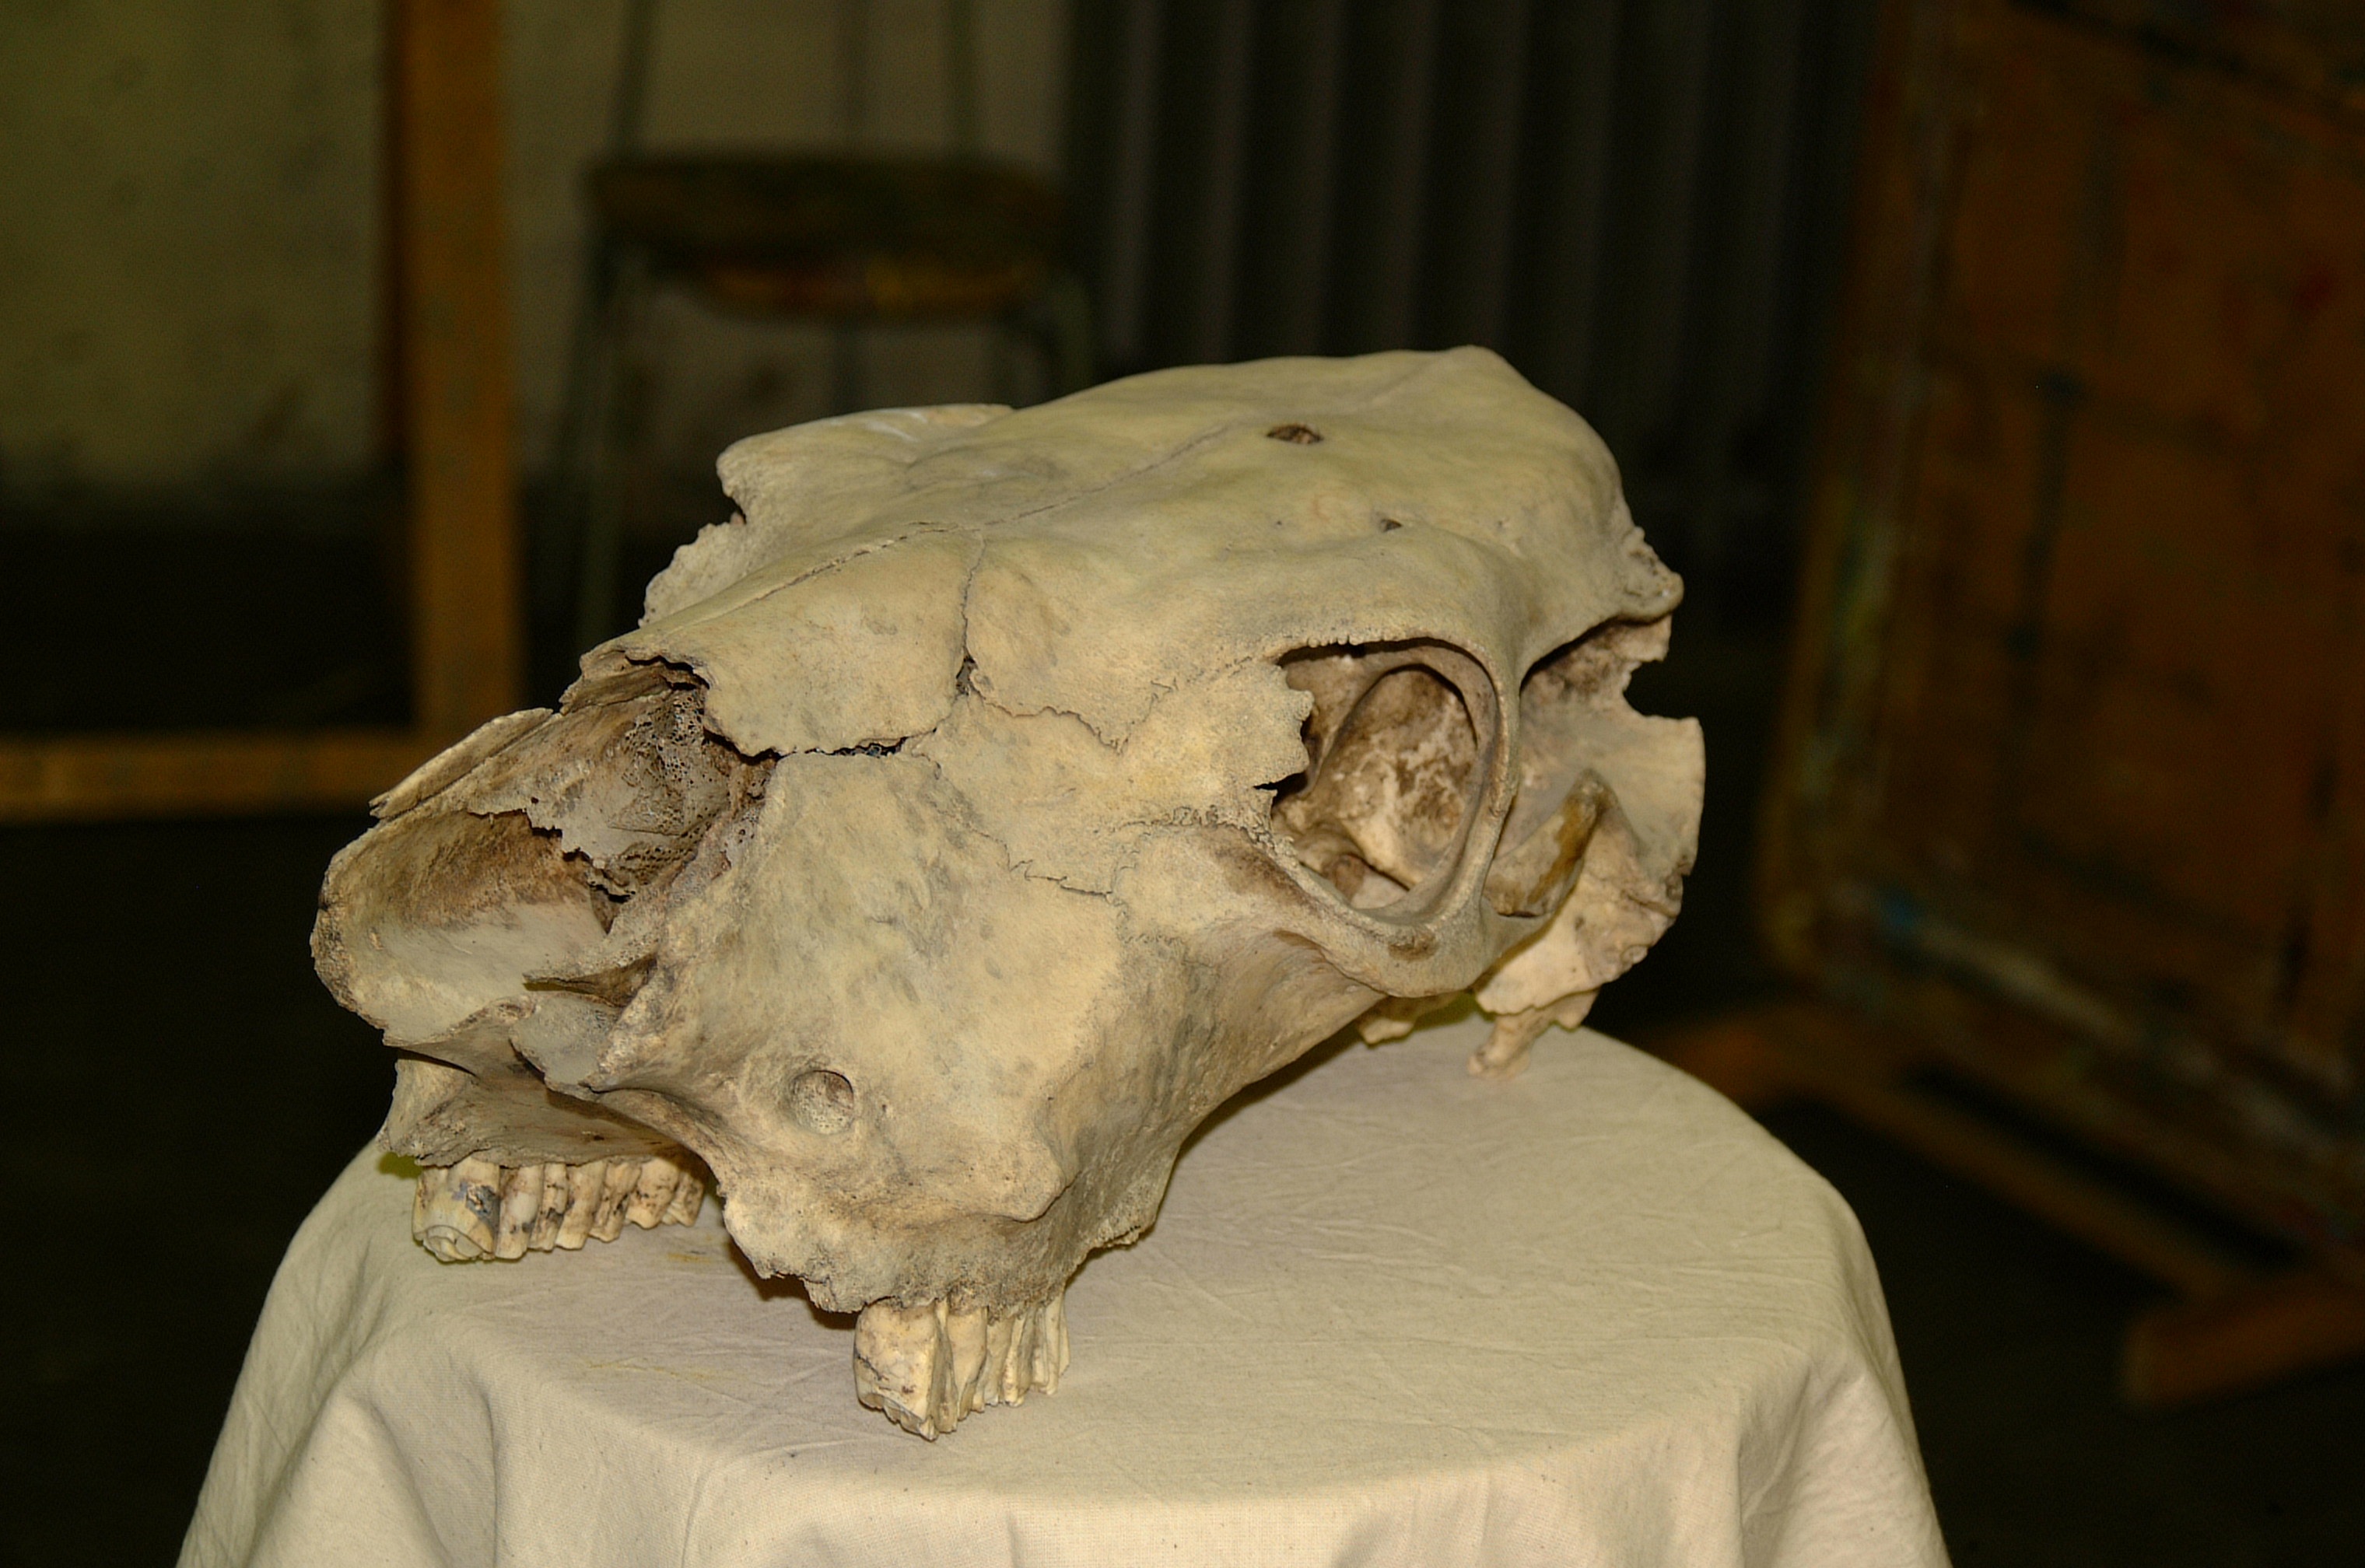
wood, statue, skull, sculpture, art, drawing, head, carving, ancient history, school atelier